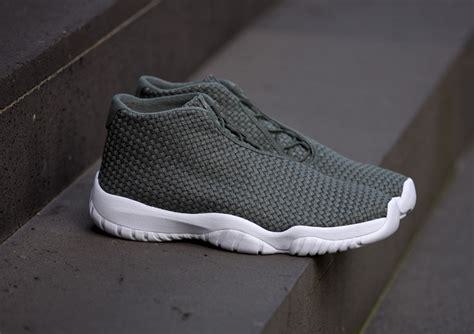
Brand: Jordan
Model: Future